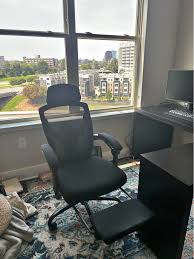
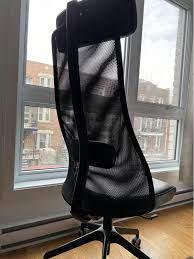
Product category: items_chair
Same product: no